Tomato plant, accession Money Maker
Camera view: horizontal (90 deg, fisheye); turntable rotation: 210 degrees
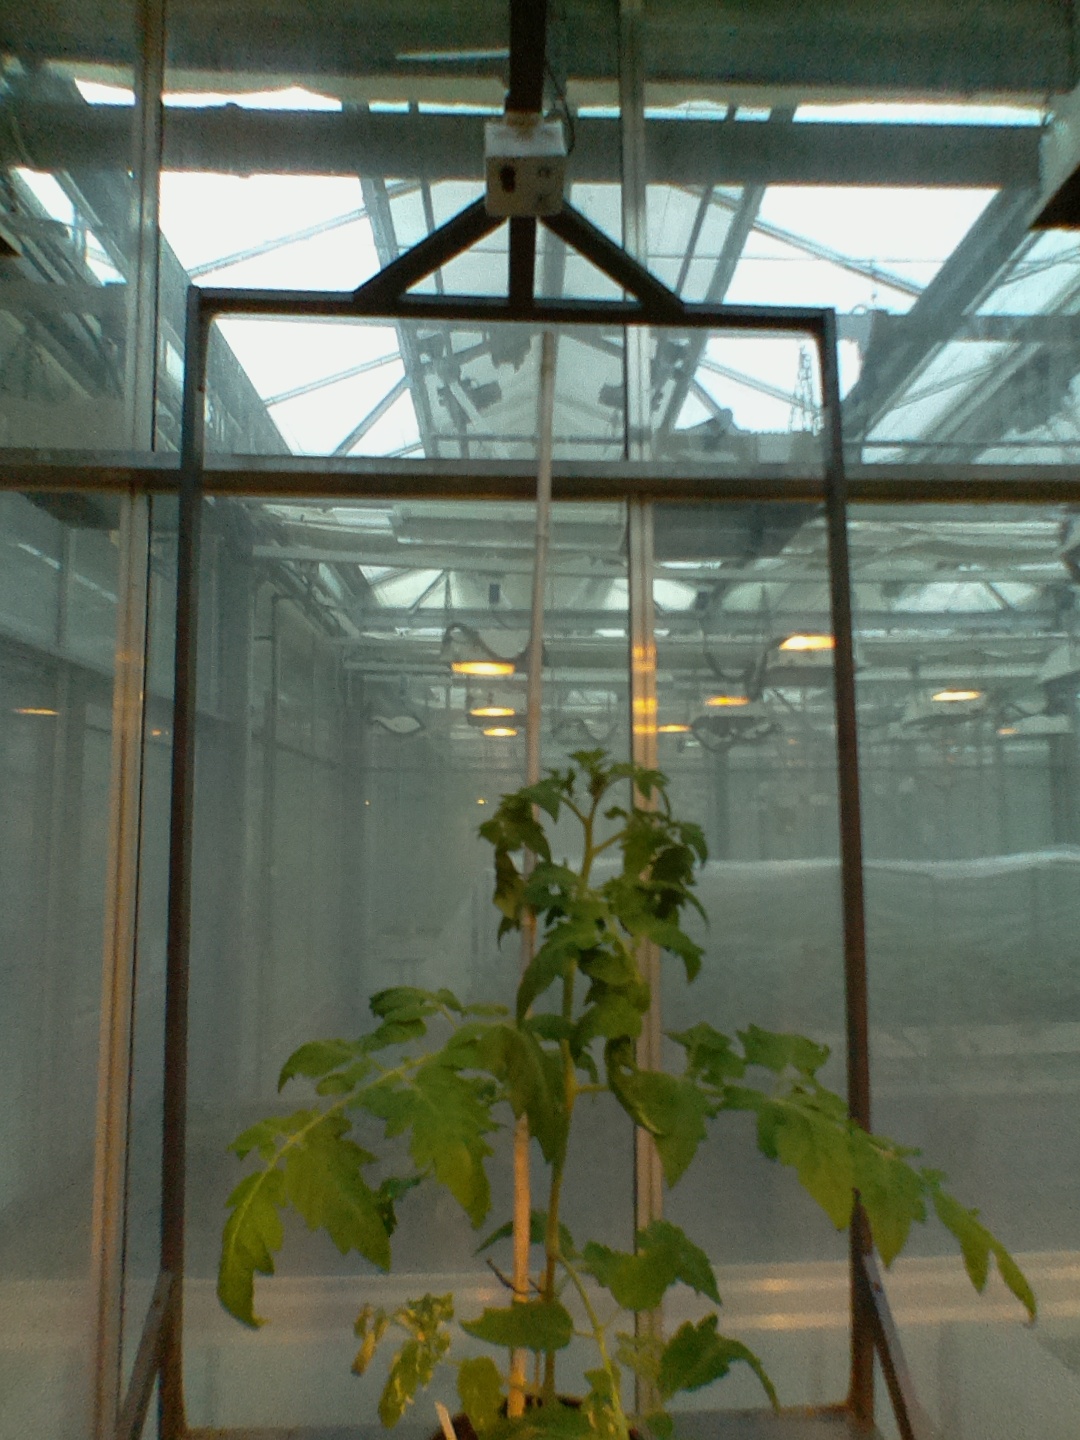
BBCH growth stage 53: 3 inflorescences visible